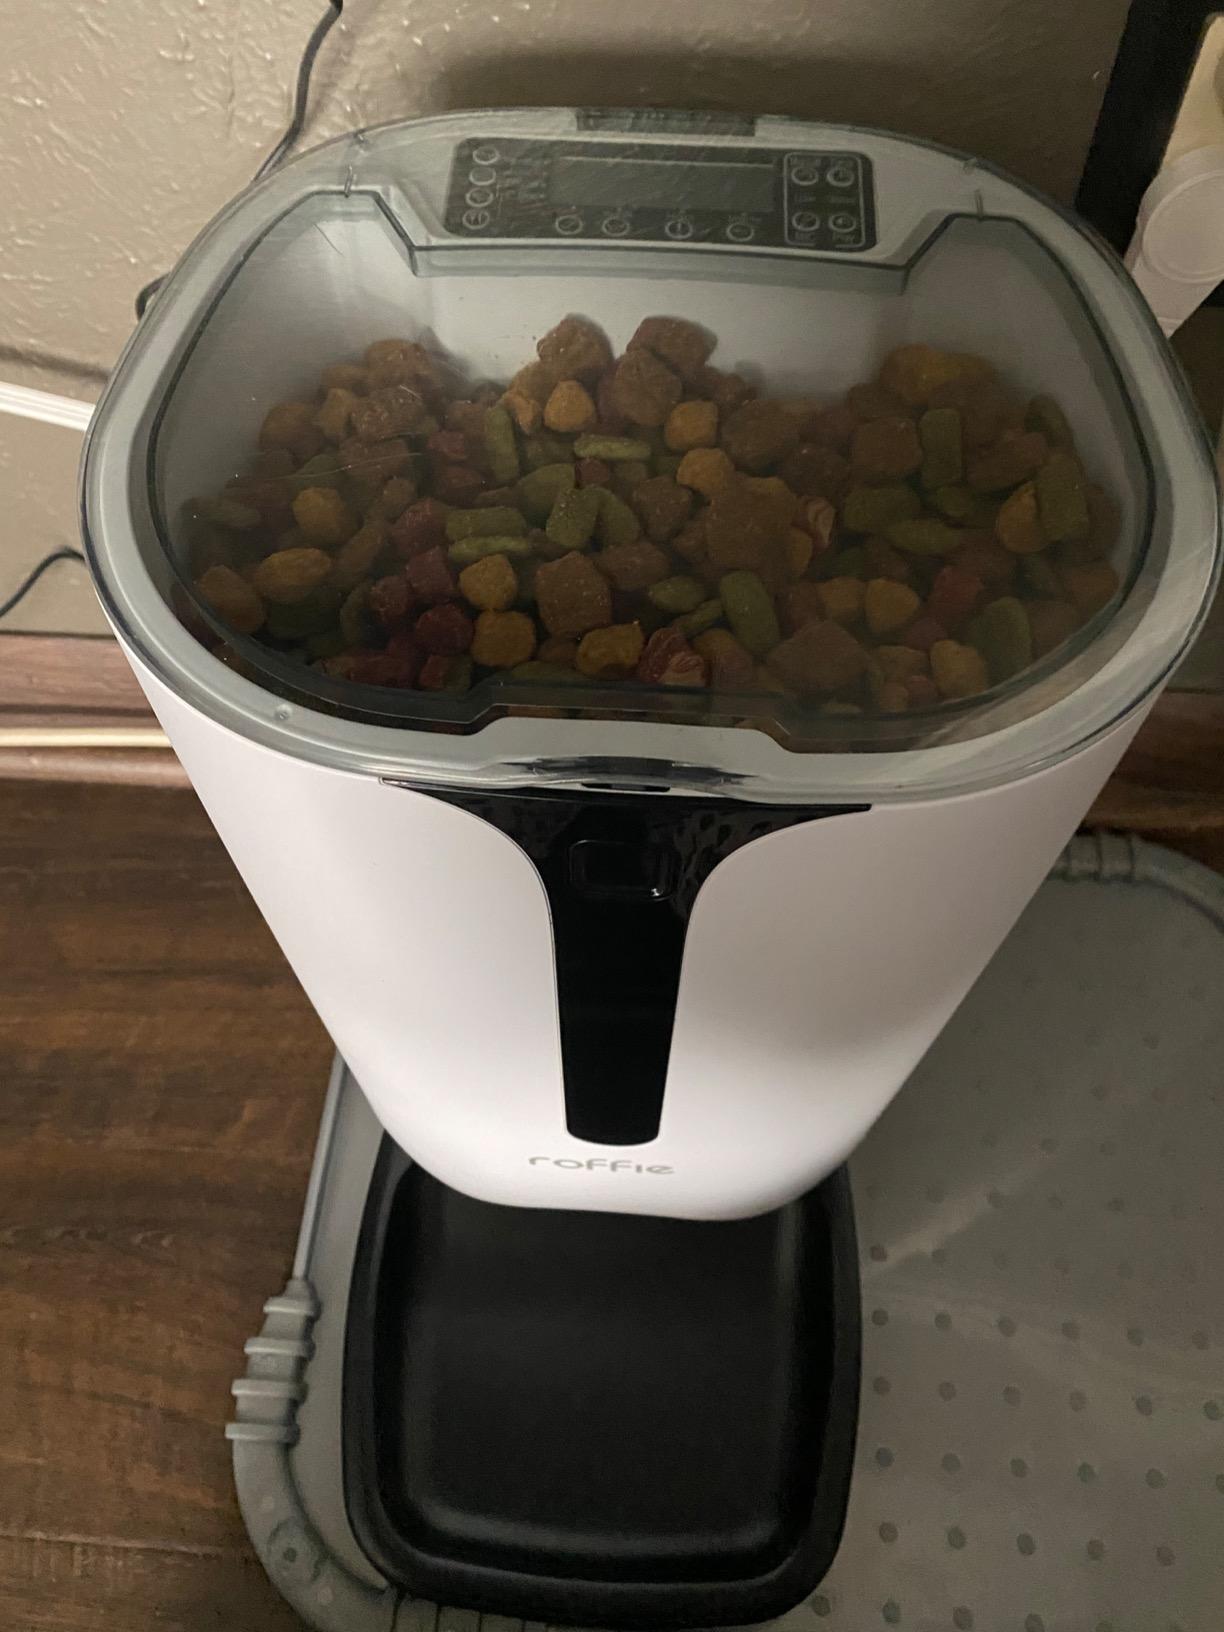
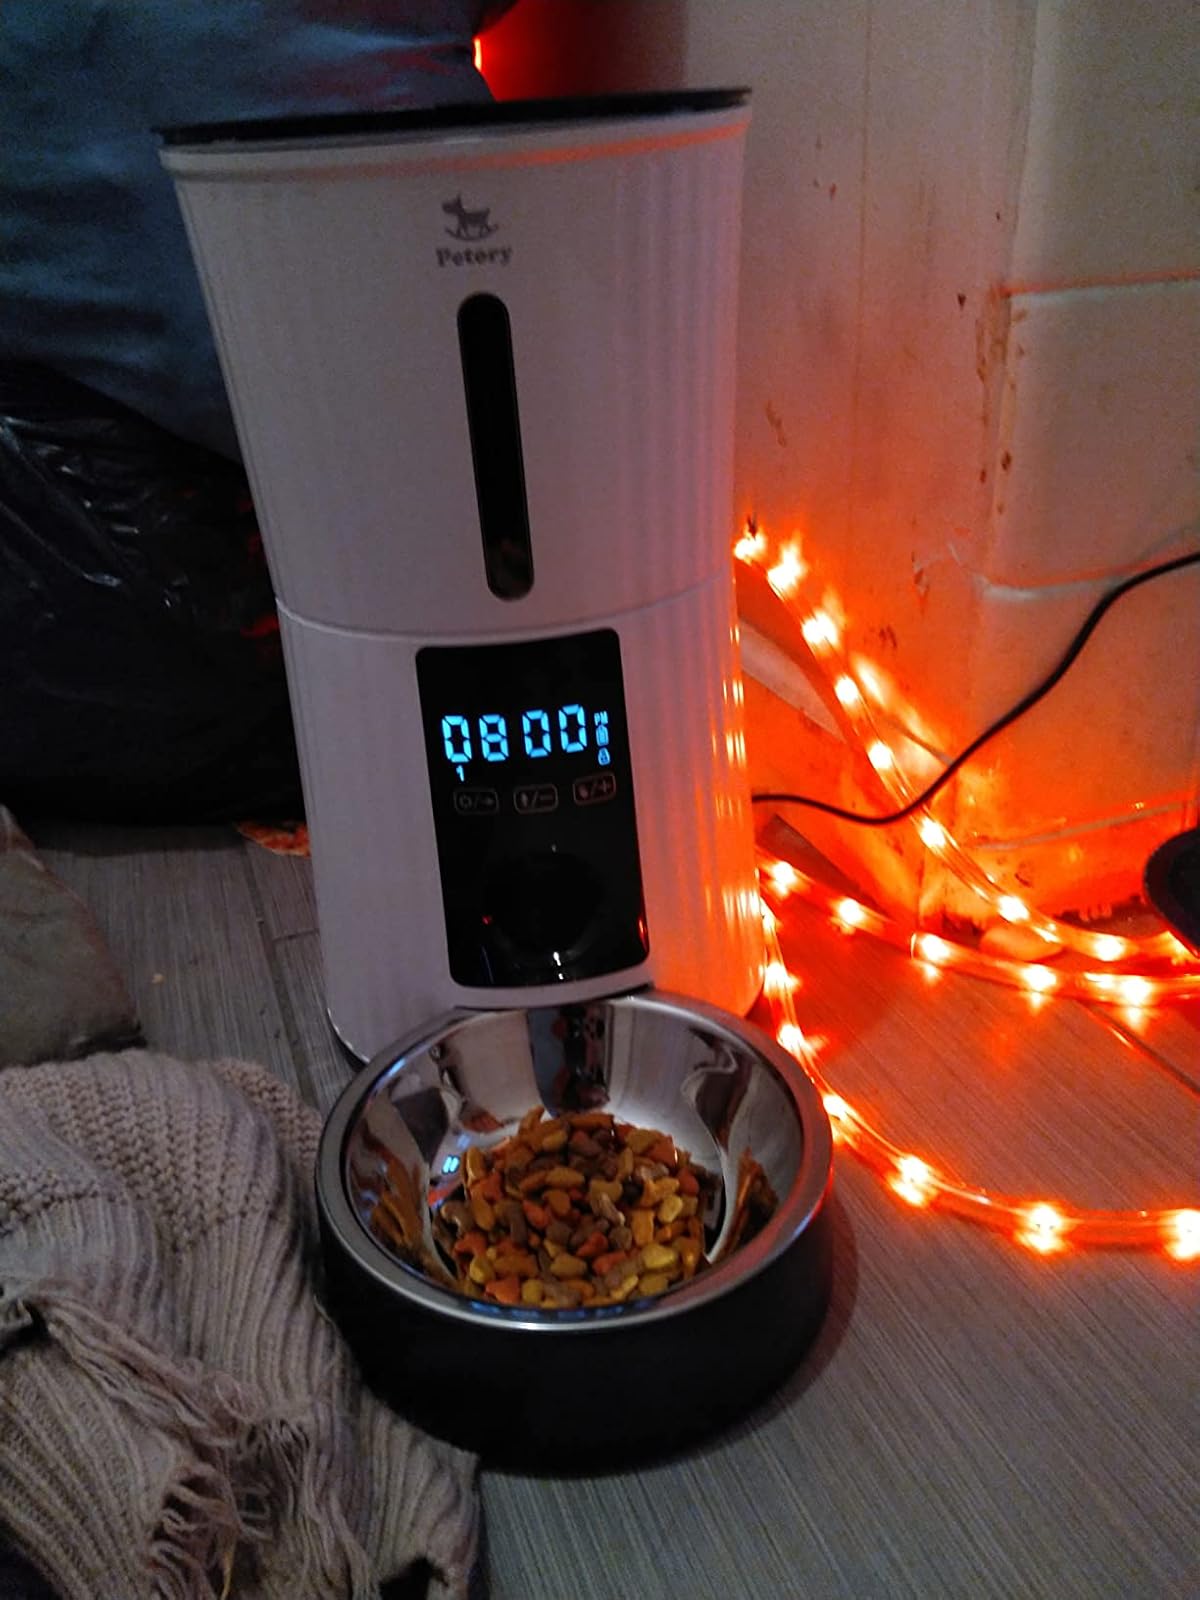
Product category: items_feeder
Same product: no